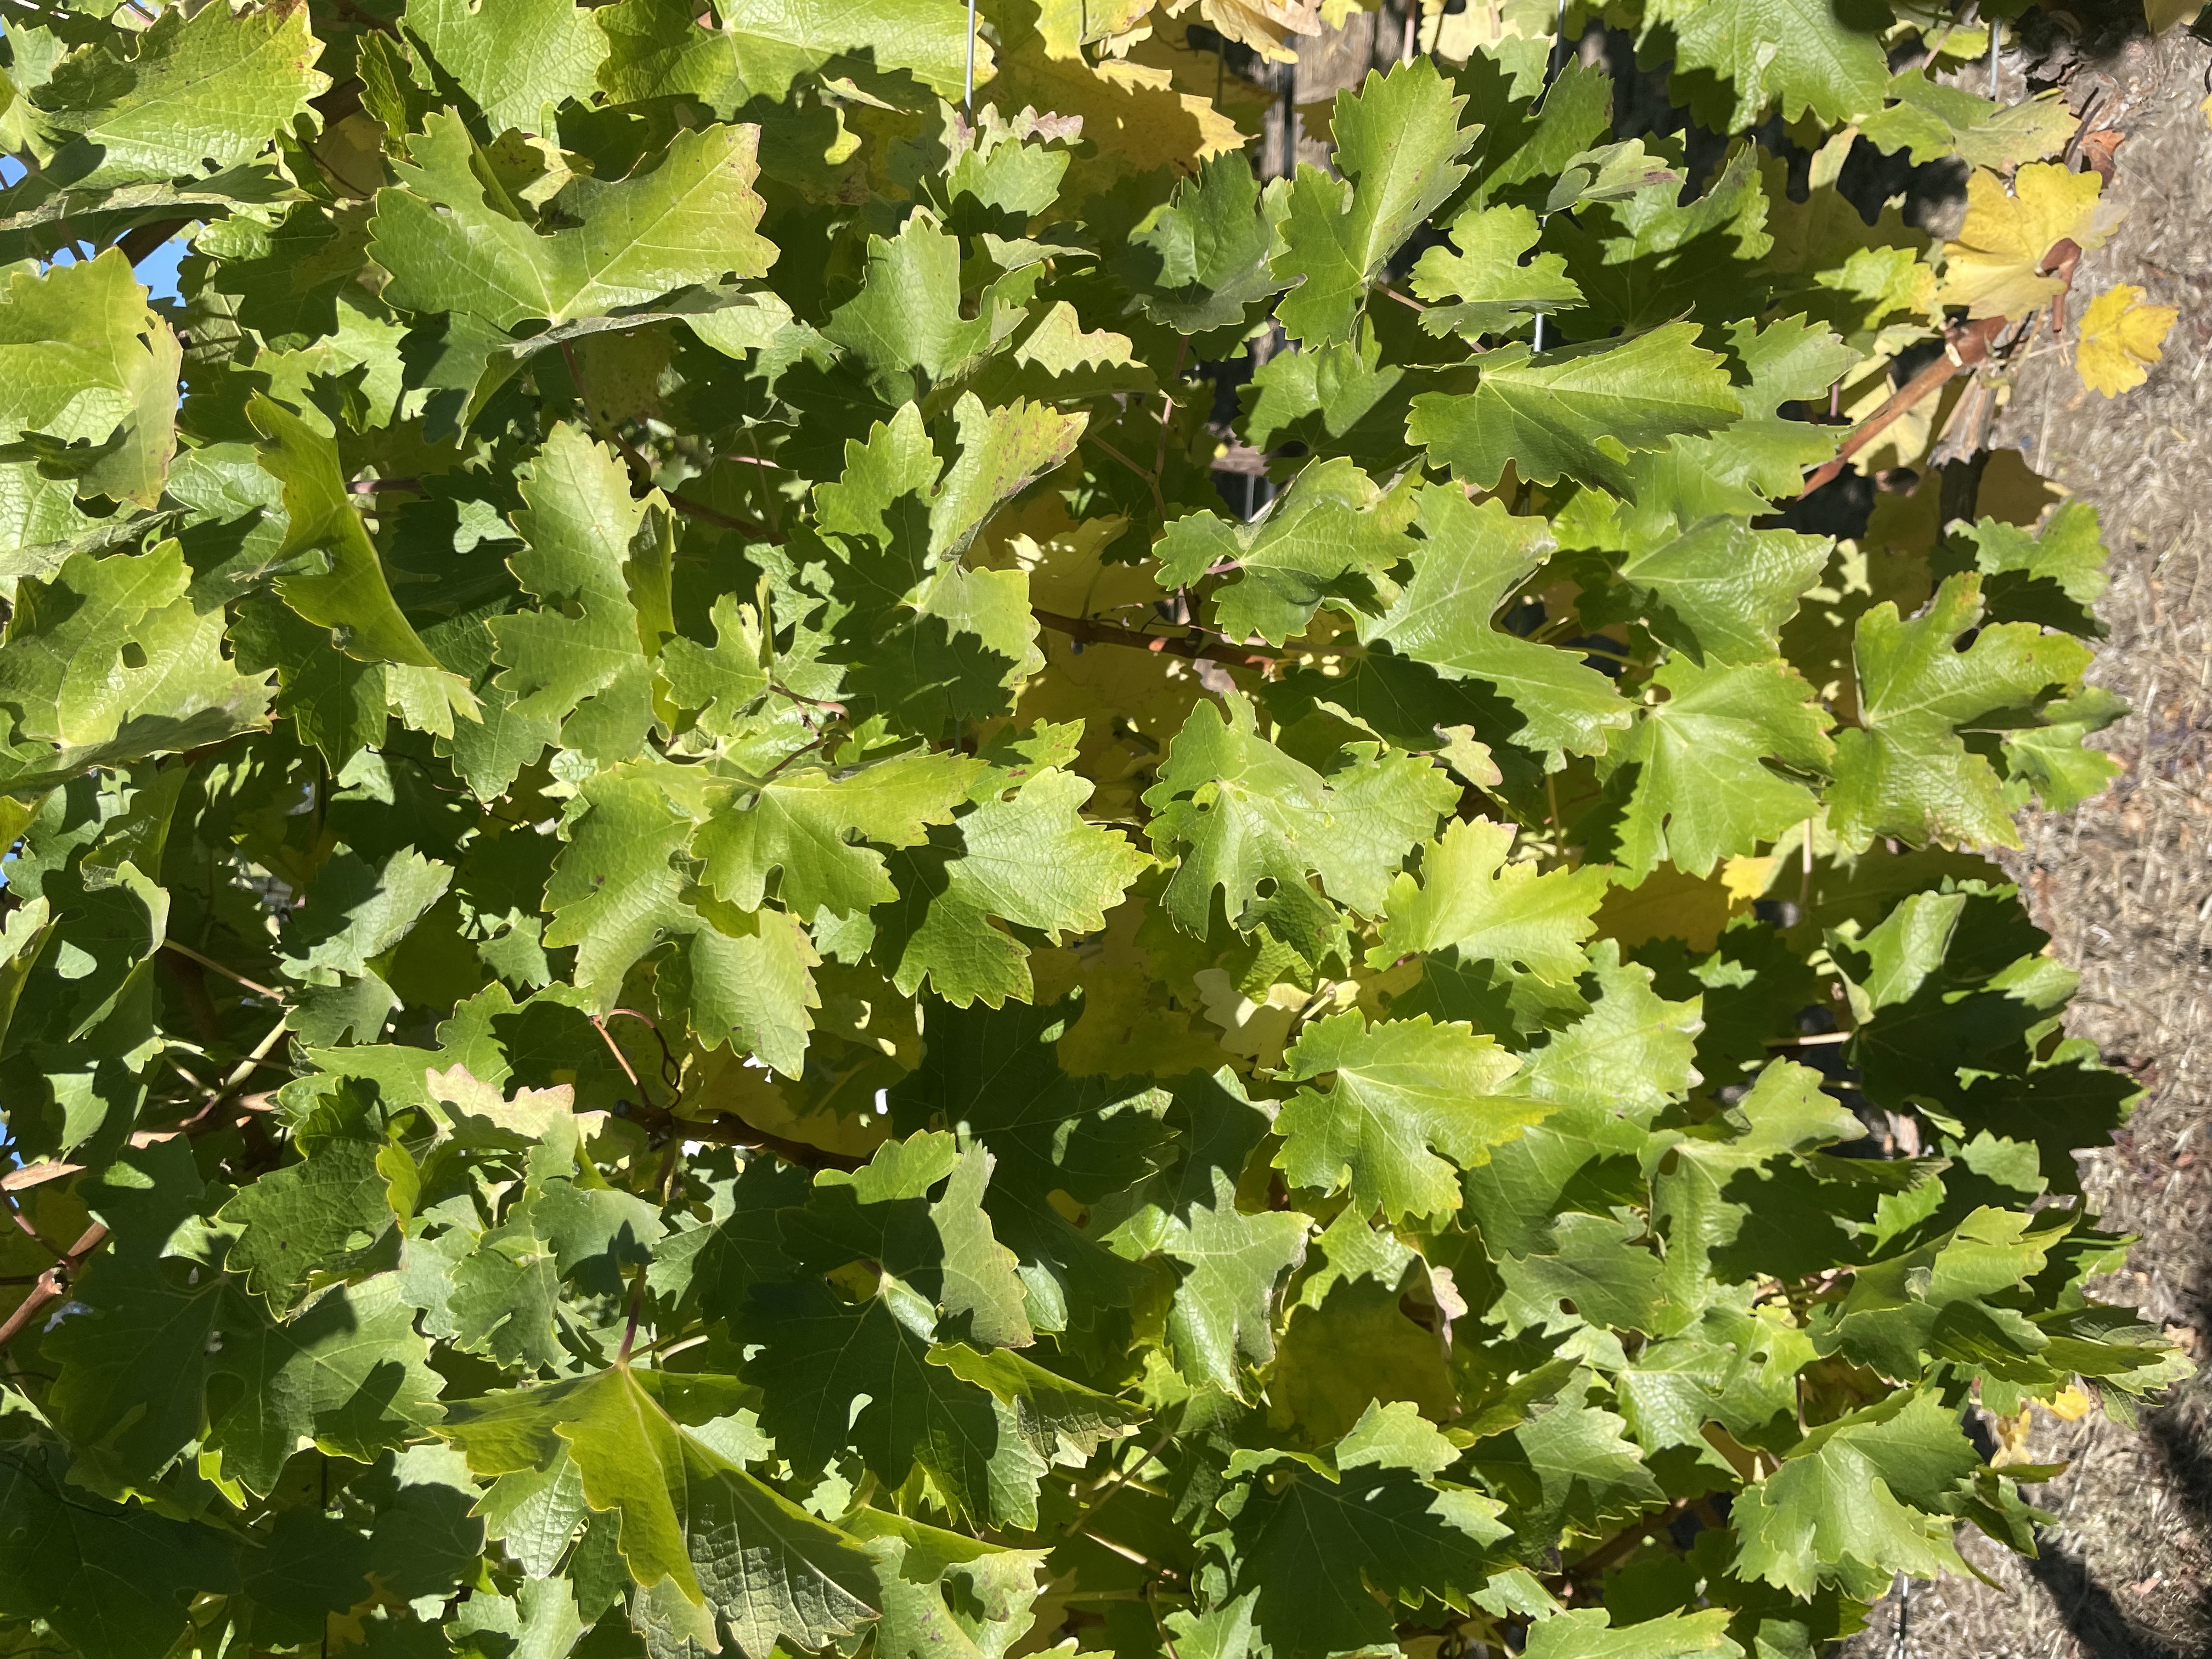
Label: No Virus